Inveraray

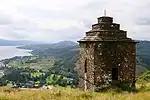
DunNaCuaiche 2013-08

The Dun Na Cuaiche tower is a folly, of a ruined watch tower, overlooking Inveraray and Loch Fyne. Built 1747-48 by William Douglas, at a contract price of £46 for the mason work, it was commissioned by the 3rd Duke of Argyll.